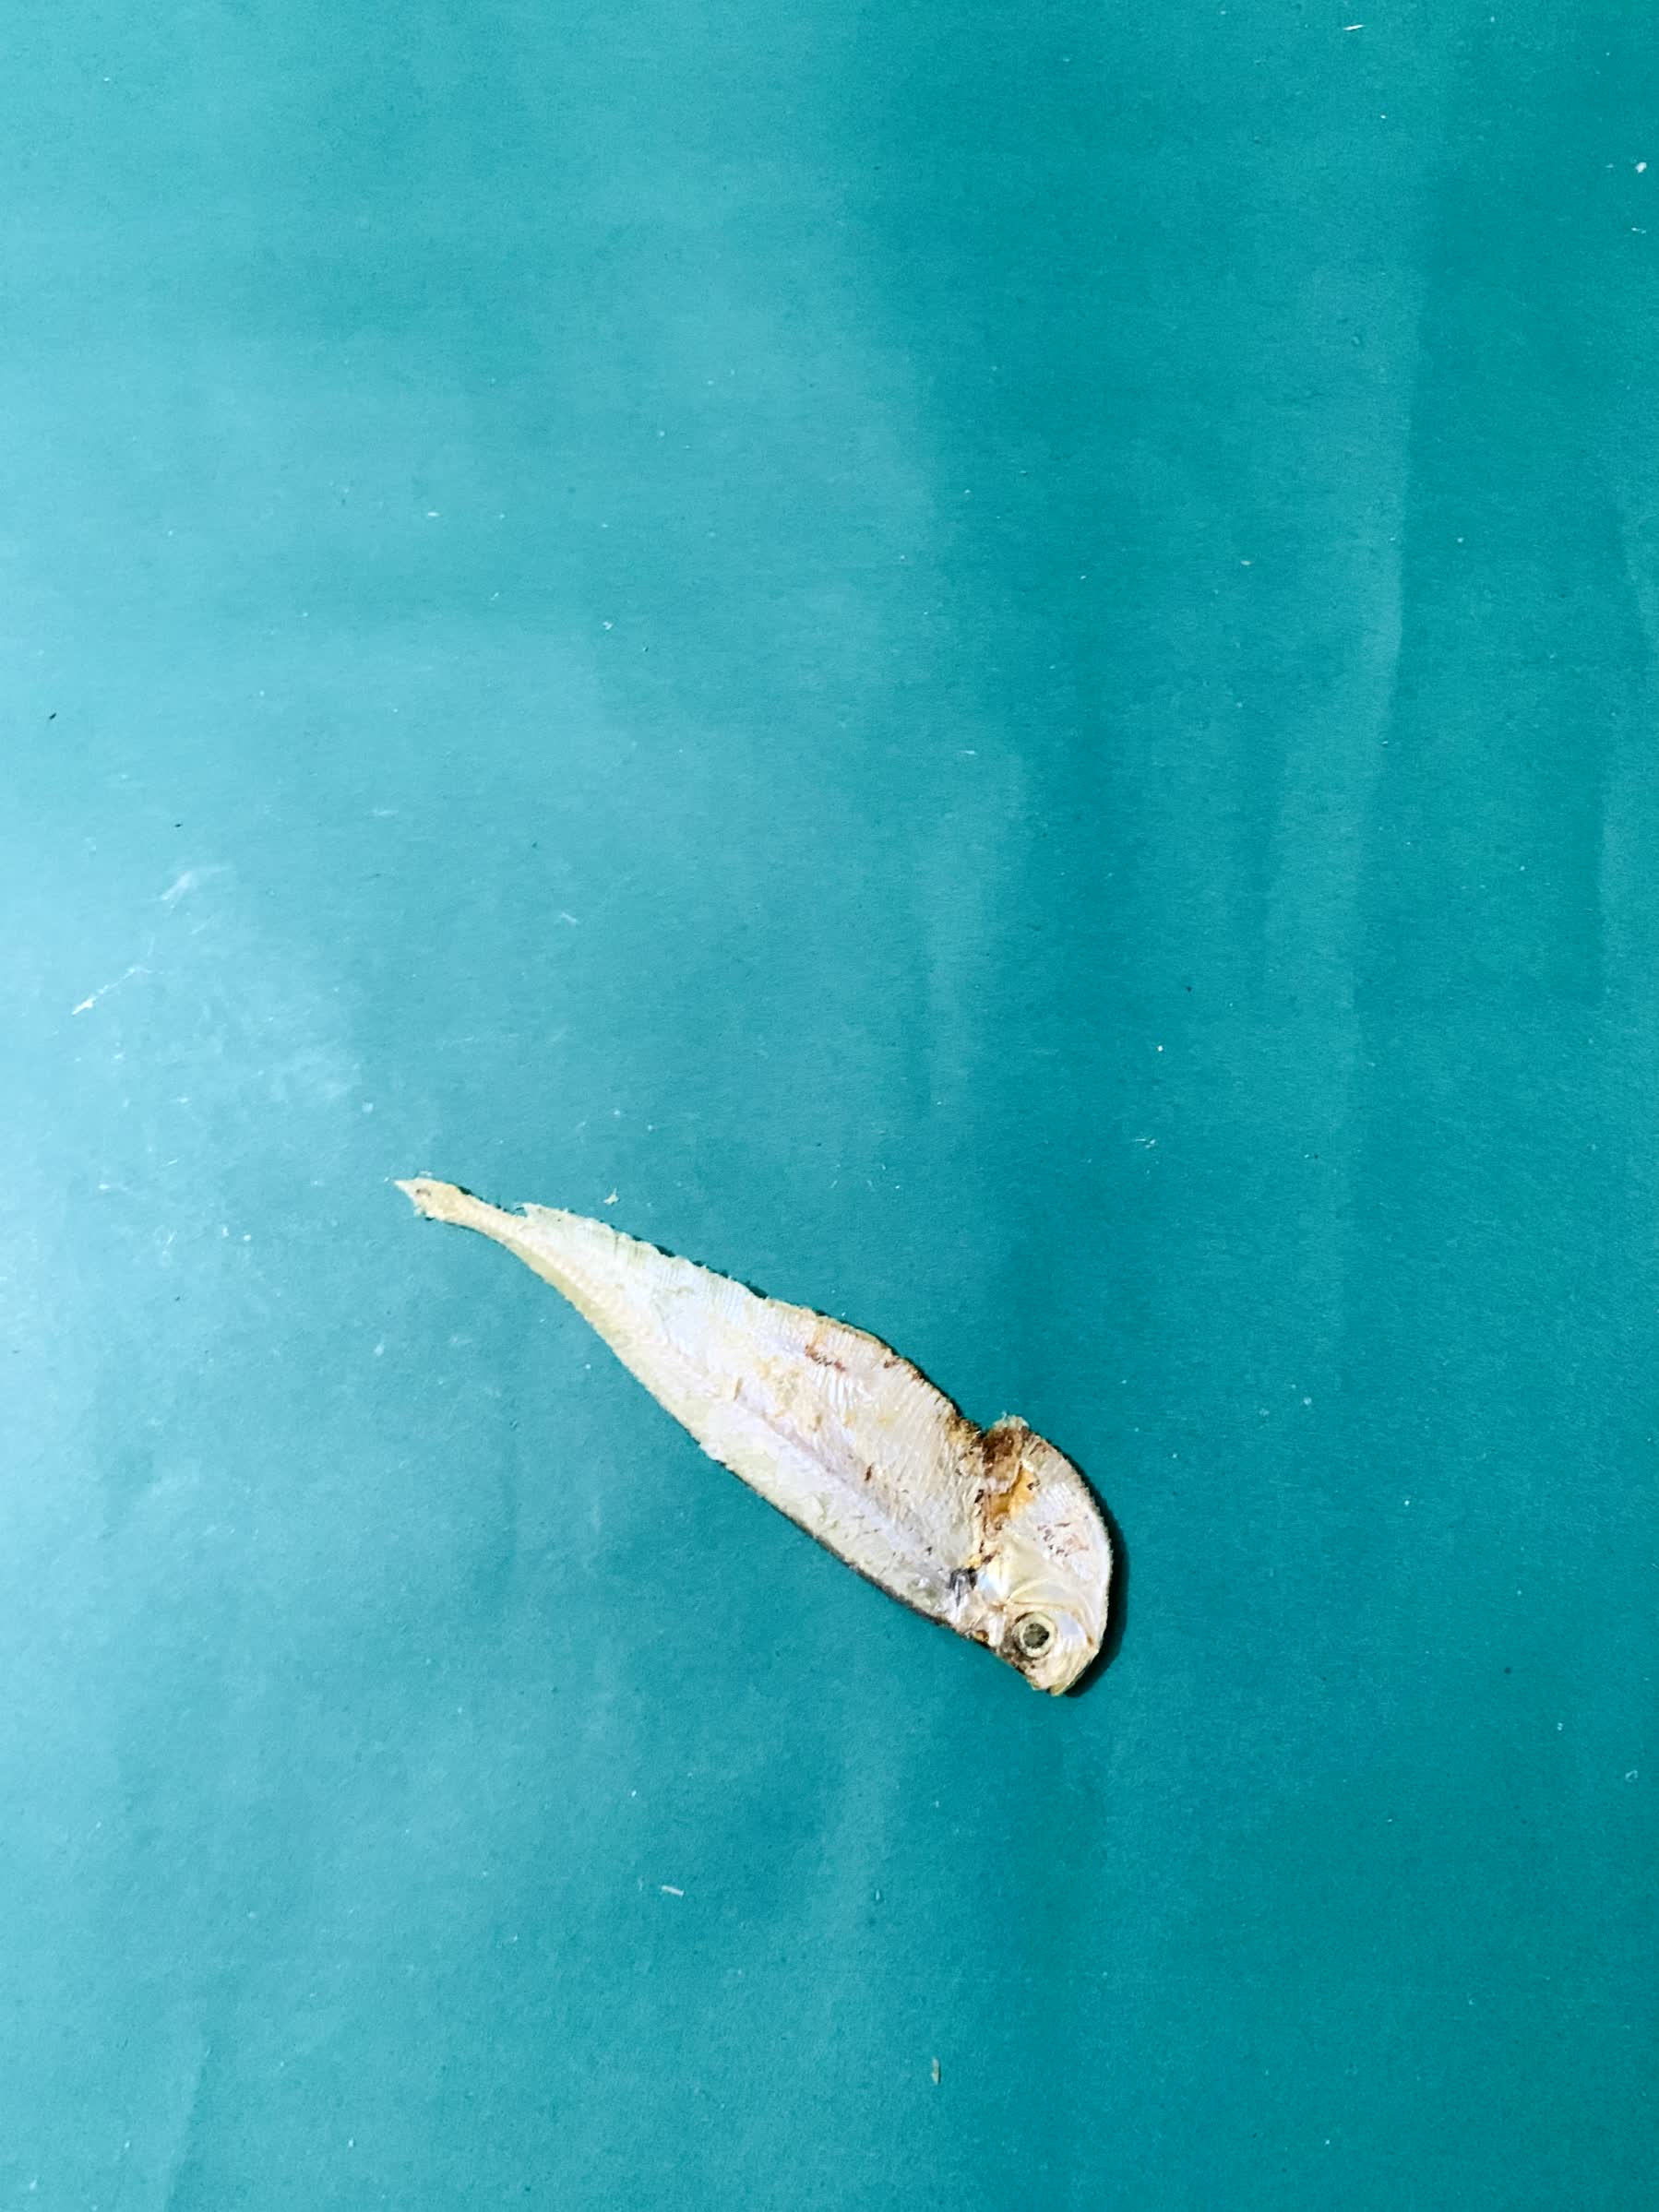
Species: Shukna Feuwa